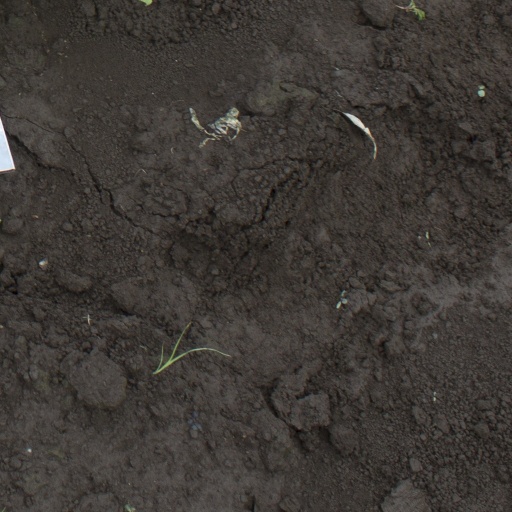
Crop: soybean